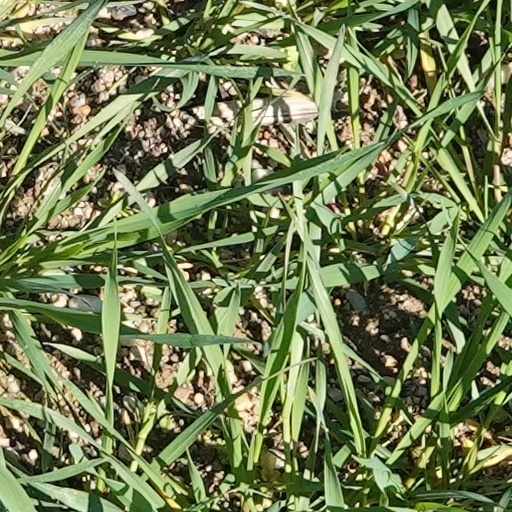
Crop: wheat